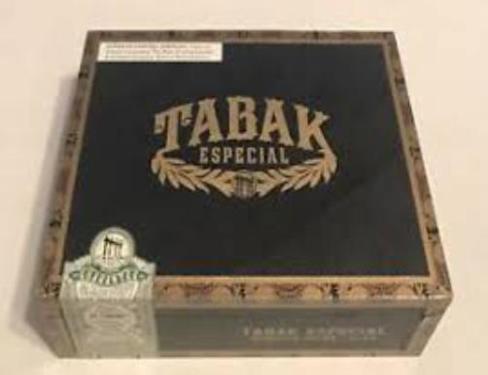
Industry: Necessities